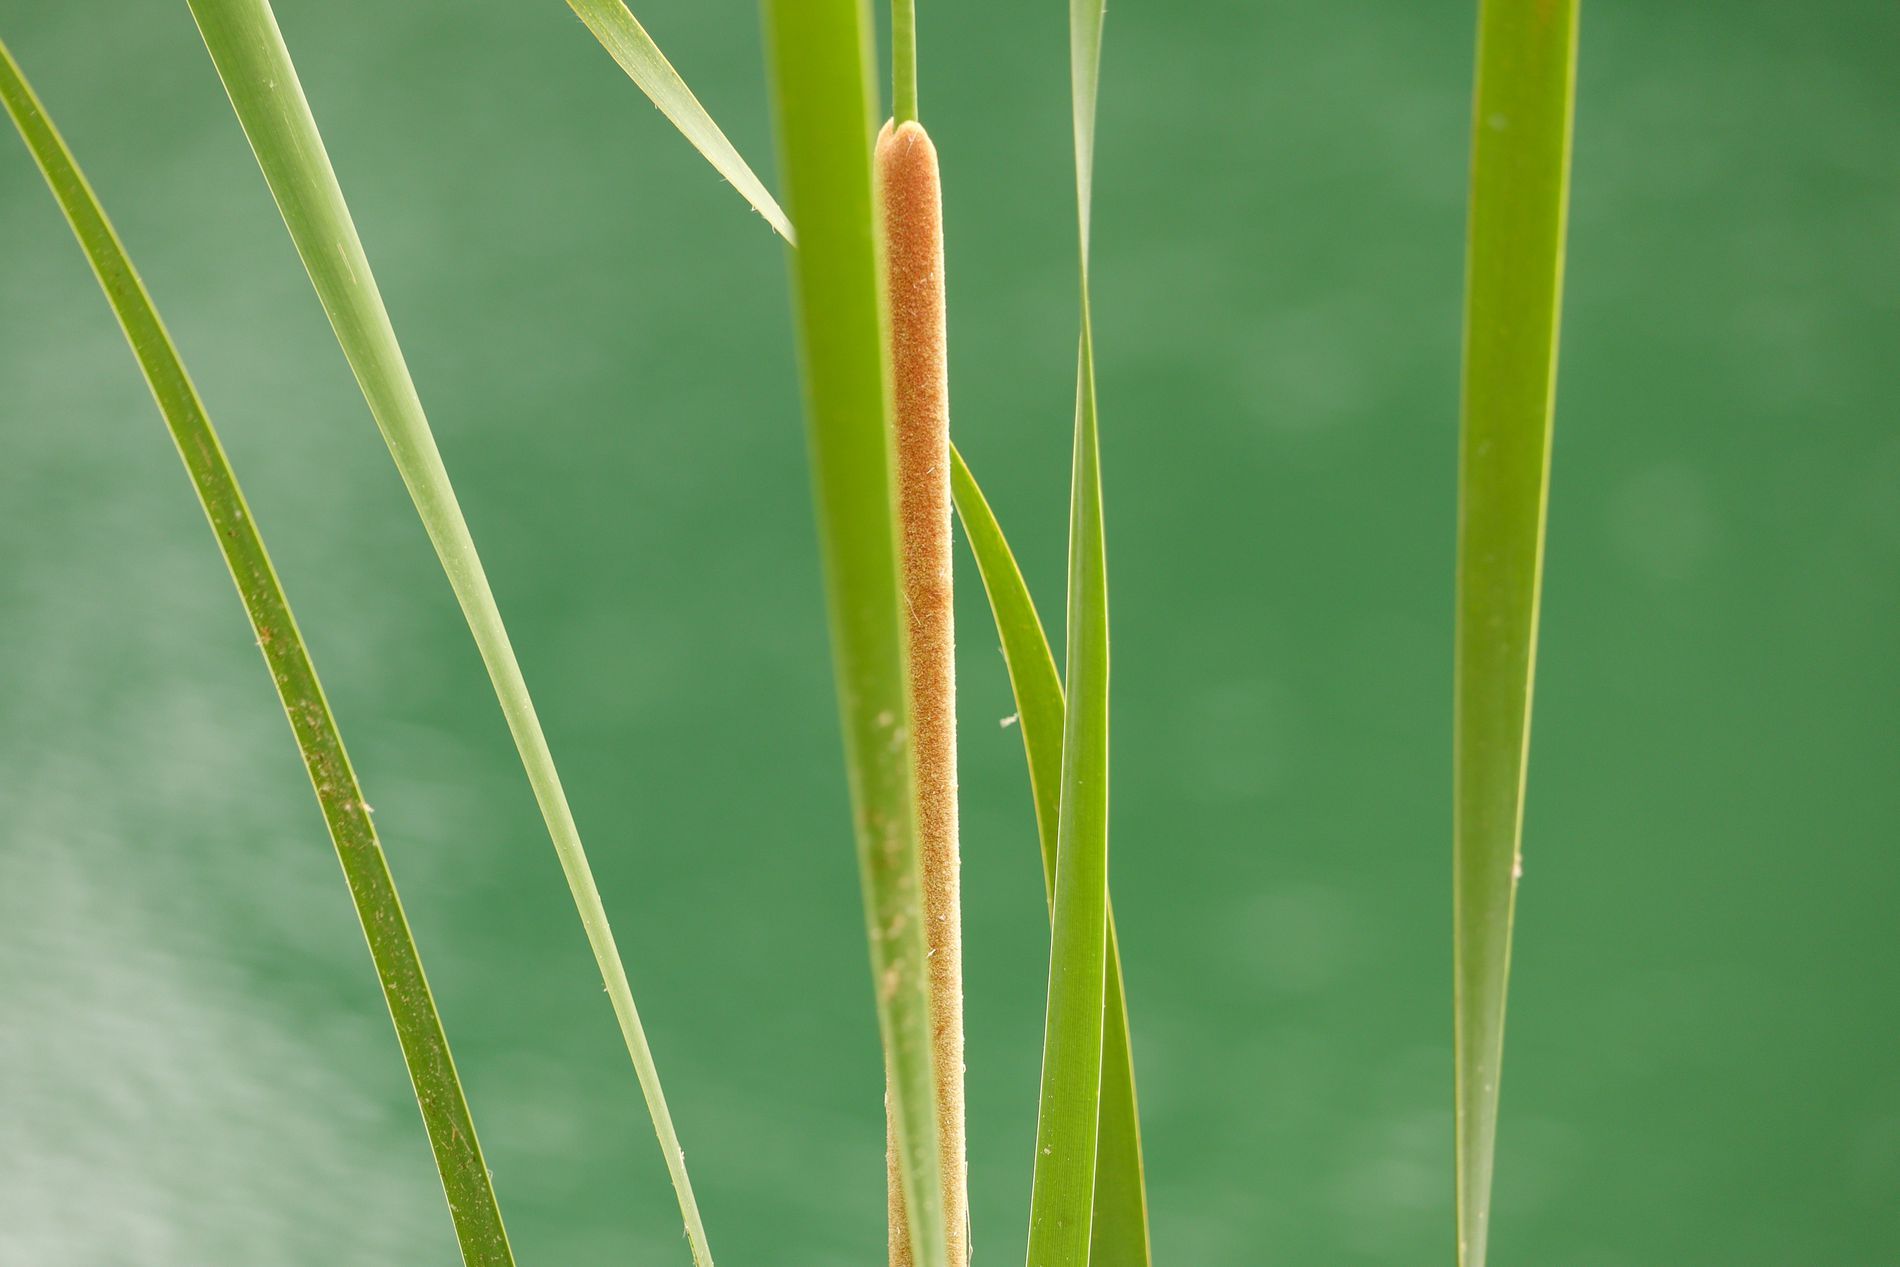
papyrus reed
Green papyrus plant grows by the water with long stems and a brown flower
The photo is taken from a close angle, clearly highlighting the details of the papyrus reeds. The lighting is natural, enhancing the bright green colors, and the long stems add a calm and natural harmony to the sceneىى
Labels: Plant, Reed, Grass, Flower, Vegetation, Green, Pollen, Leaf, Agropyron, Background, Cattail
Camera: Canon Canon EOS Rebel SL3
Lens: EF-S55-250mm f/4-5.6 IS STM
Aperture: F4.5
Exposure: 1/250 sec
ISO: 200
Focal length: 135.0 mm